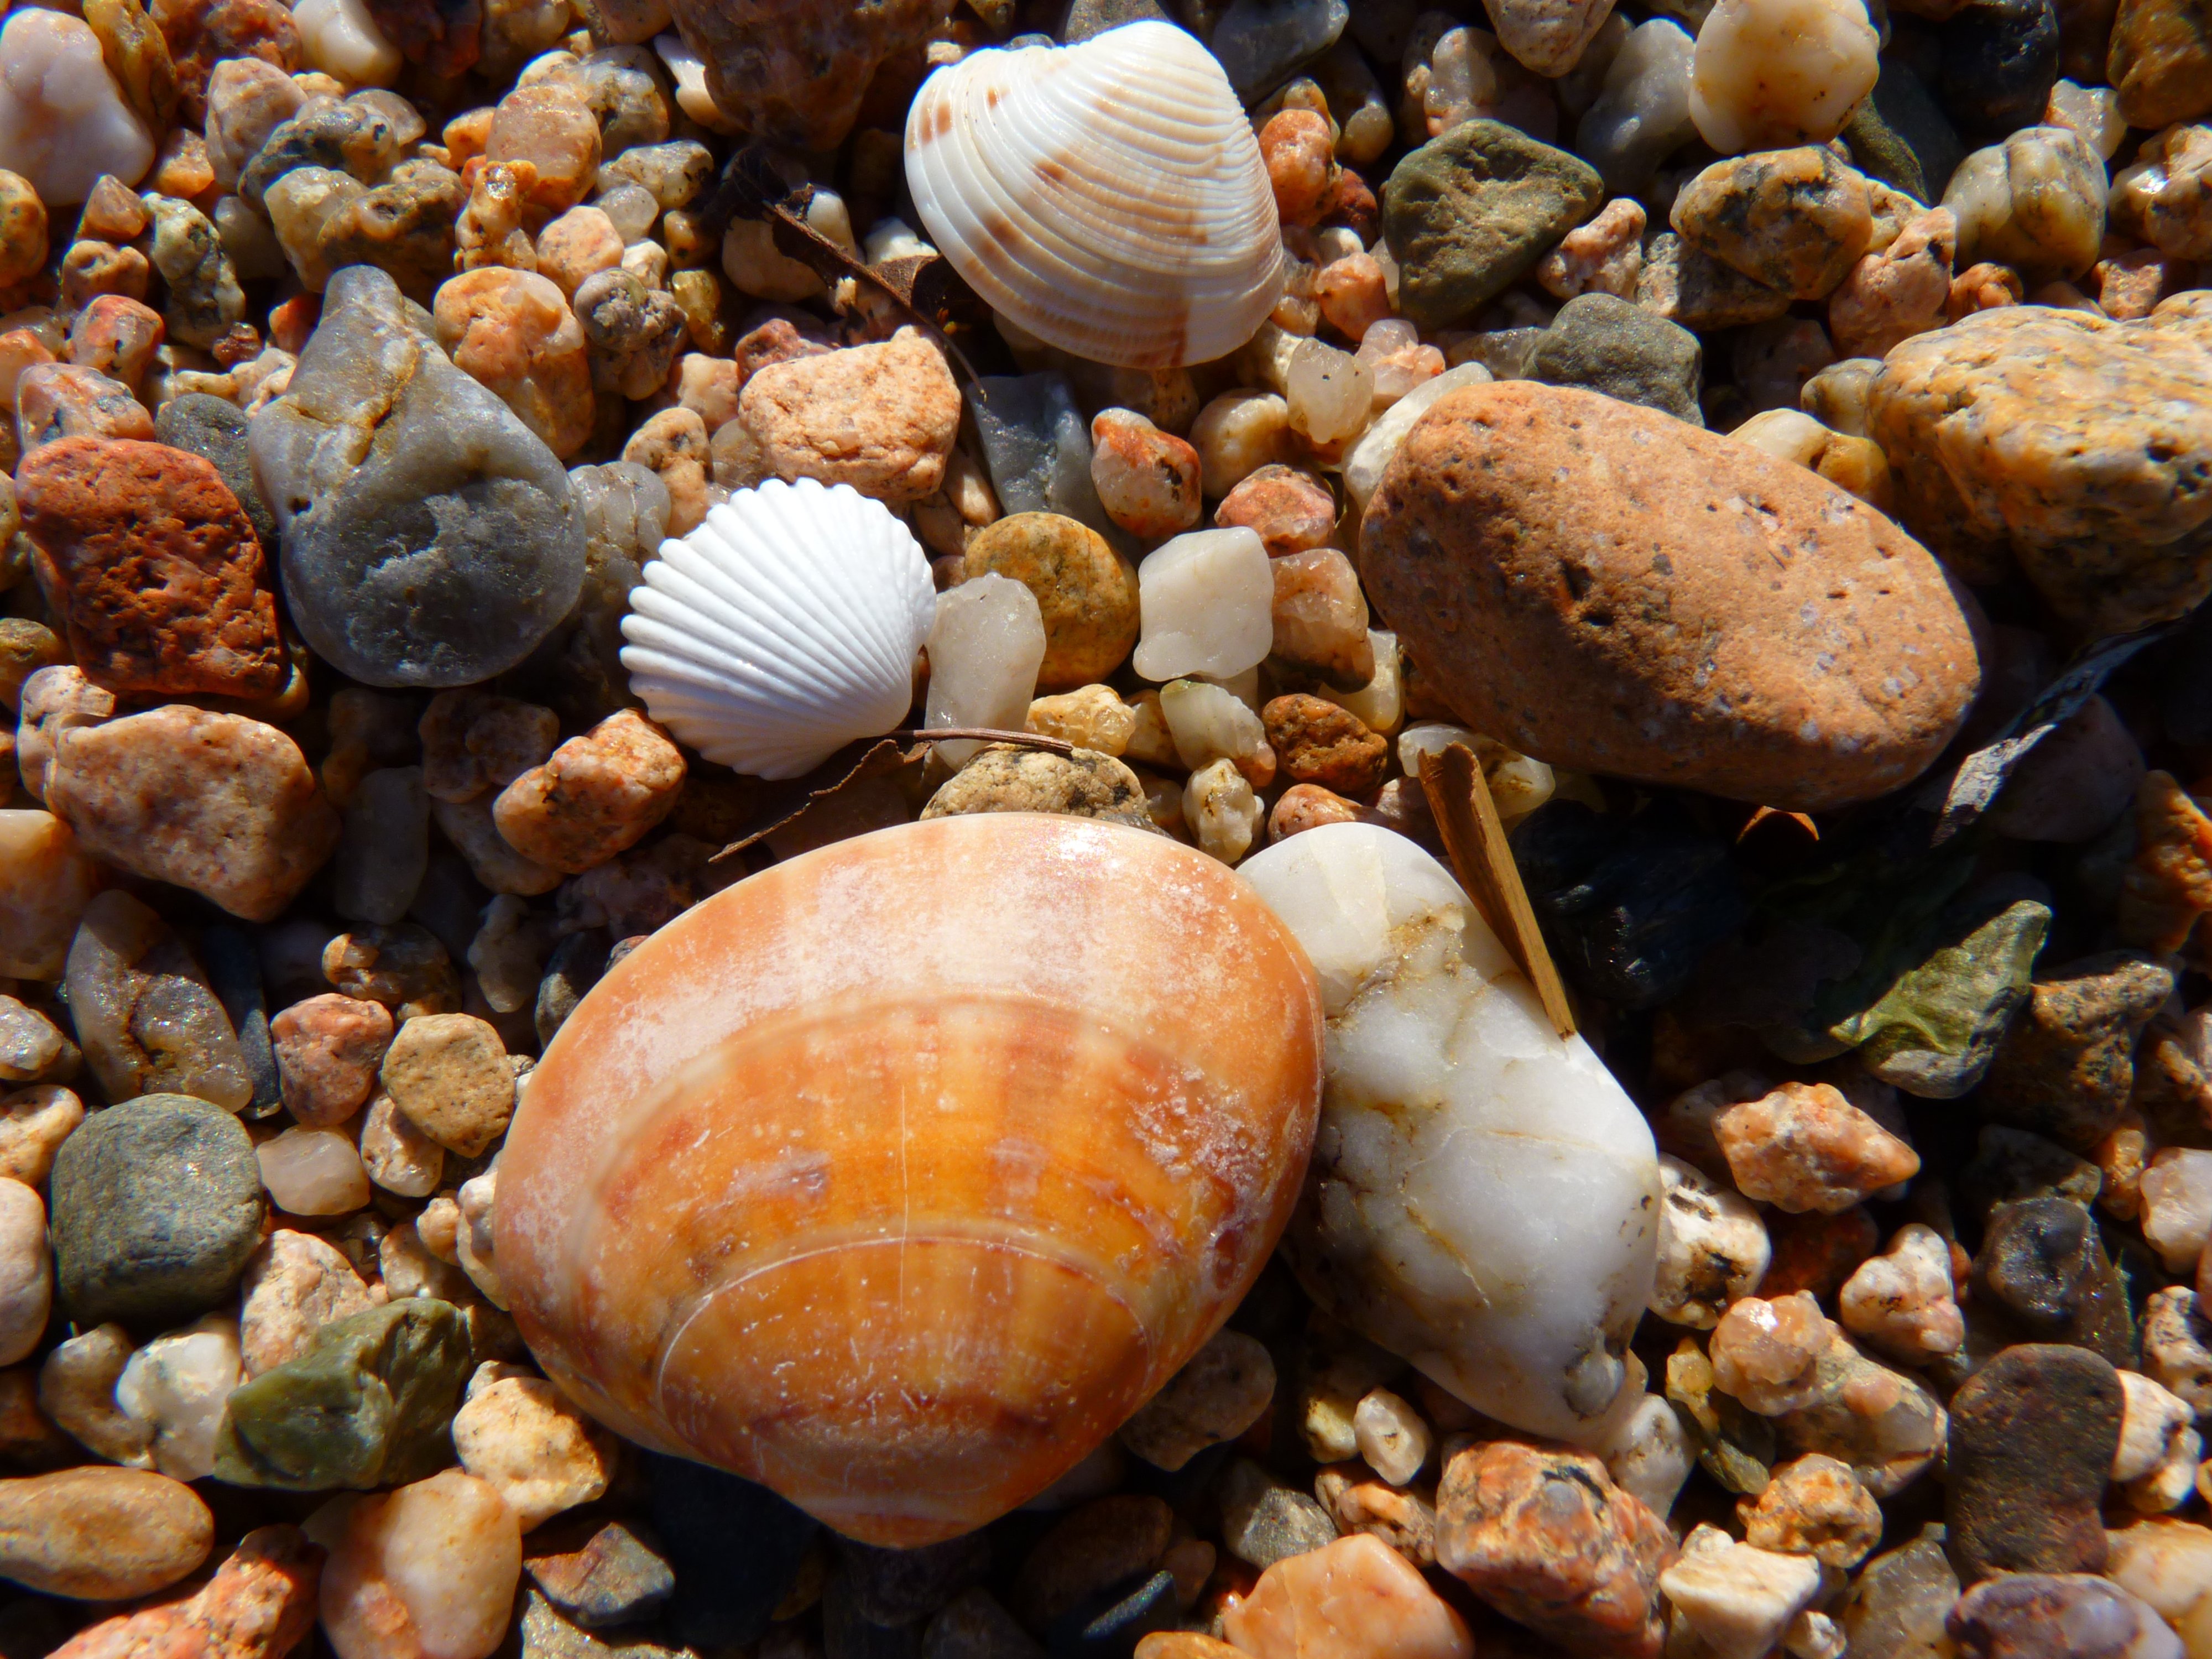
beach, sand, food, pebble, fauna, material, invertebrate, seashell, clam, stones, cockle, mussels, sea snail